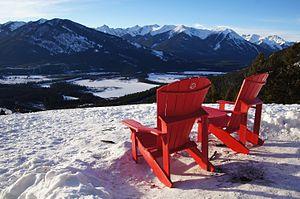
Une chaise Adirondack est une chaise de jardin fabriquée en bois ou en matériaux synthétiques, généralement utilisée à l'extérieur et populaire au Canada et aux États-Unis. À l'origine, elle était faite de 11 planches de bois plates, avec un dossier et une assise droits, et des accoudoirs larges. Depuis la généralisation des matériaux de synthèse, on trouve ce style de chaises en polymères et en différentes sortes de plastiques durs.